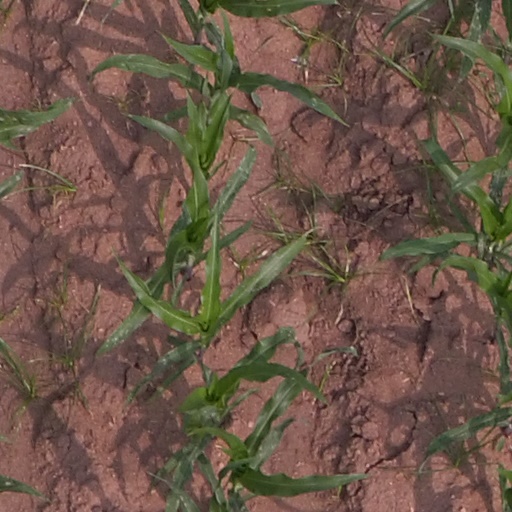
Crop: maize; corn